Lorne Calvert

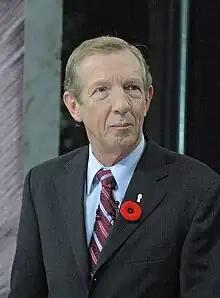
Calvert addressing the media in 2007

Lorne Albert Calvert (born December 24, 1952) is a Canadian politician who served as the 13th premier of Saskatchewan, from 2001 to 2007. Calvert served as leader of the Saskatchewan New Democratic Party and Member of the Legislative Assembly for Saskatoon Riversdale from 2001 to 2009, when he retired. He also served as the MLA for Moose Jaw Wakamow from 1986 to 1999.